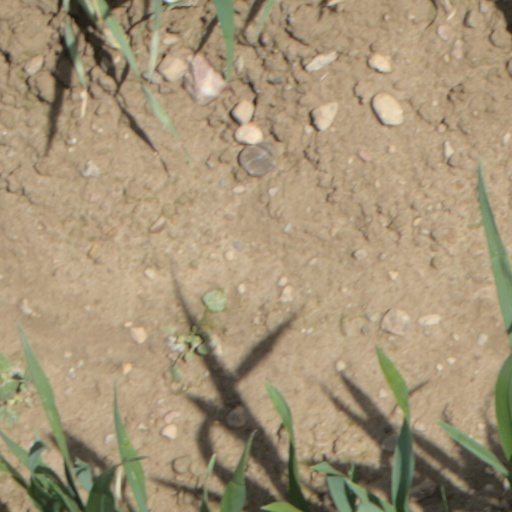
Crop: wheat